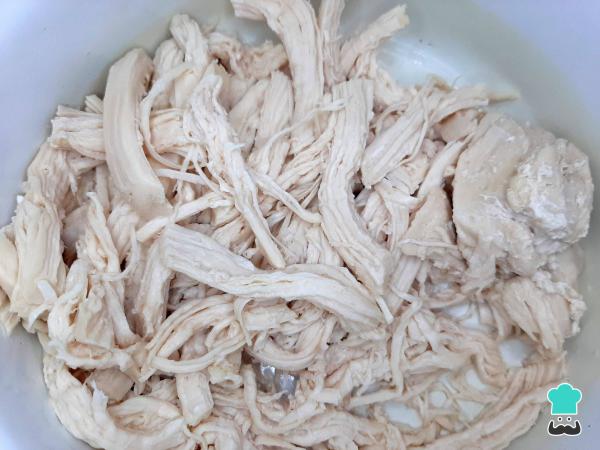
Cocina la pechuga de pollo. Señalamos que se recomienda agregar un pedazo de poro o de apio en la cocción del pollo. Cuando esté listo, deshilacha y almacena, es importante no desechar el fondo de ave.